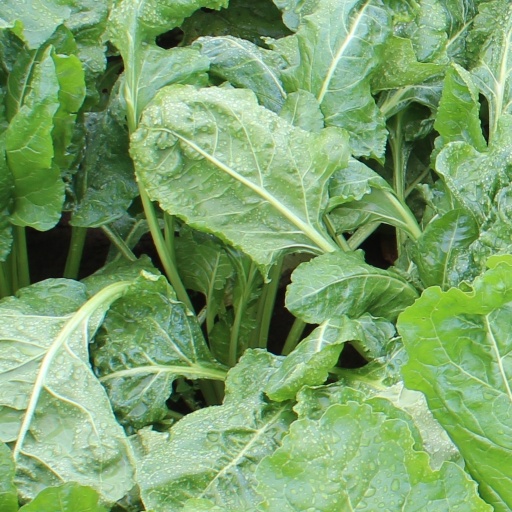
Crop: sugar beet